Indian River Lagoon

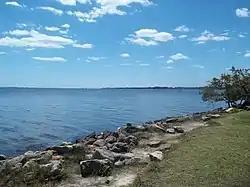
Indian River

For water quality measurement, the non-profit Marine Resources Council has divided the lagoon into four major divisions, with a total of ten subdivisions: